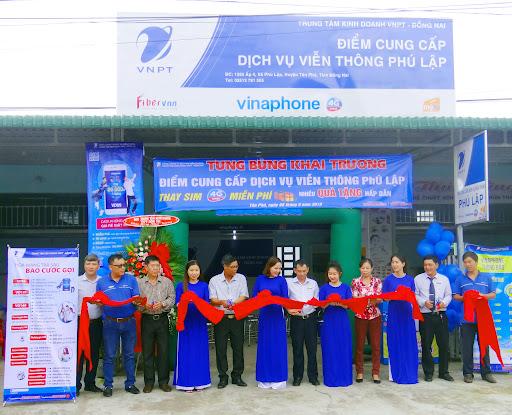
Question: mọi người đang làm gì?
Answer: tham gia buổi lễ cắt băng khánh thành